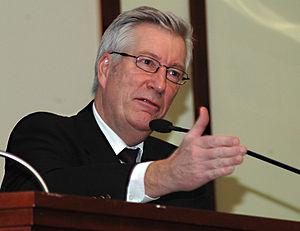
Sigbjørn Johnsen, né le 1ᵉʳ octobre 1950 à Lillehammer, est un homme politique norvégien, membre du Parti du travail et actuellement ministre des Finances de Norvège, depuis le 20 octobre 2009. Il a déjà eu l'occasion d'occuper ce poste entre le 3 novembre 1990 et le 24 octobre 1996, sous la direction de Gro Harlem Brundtland.